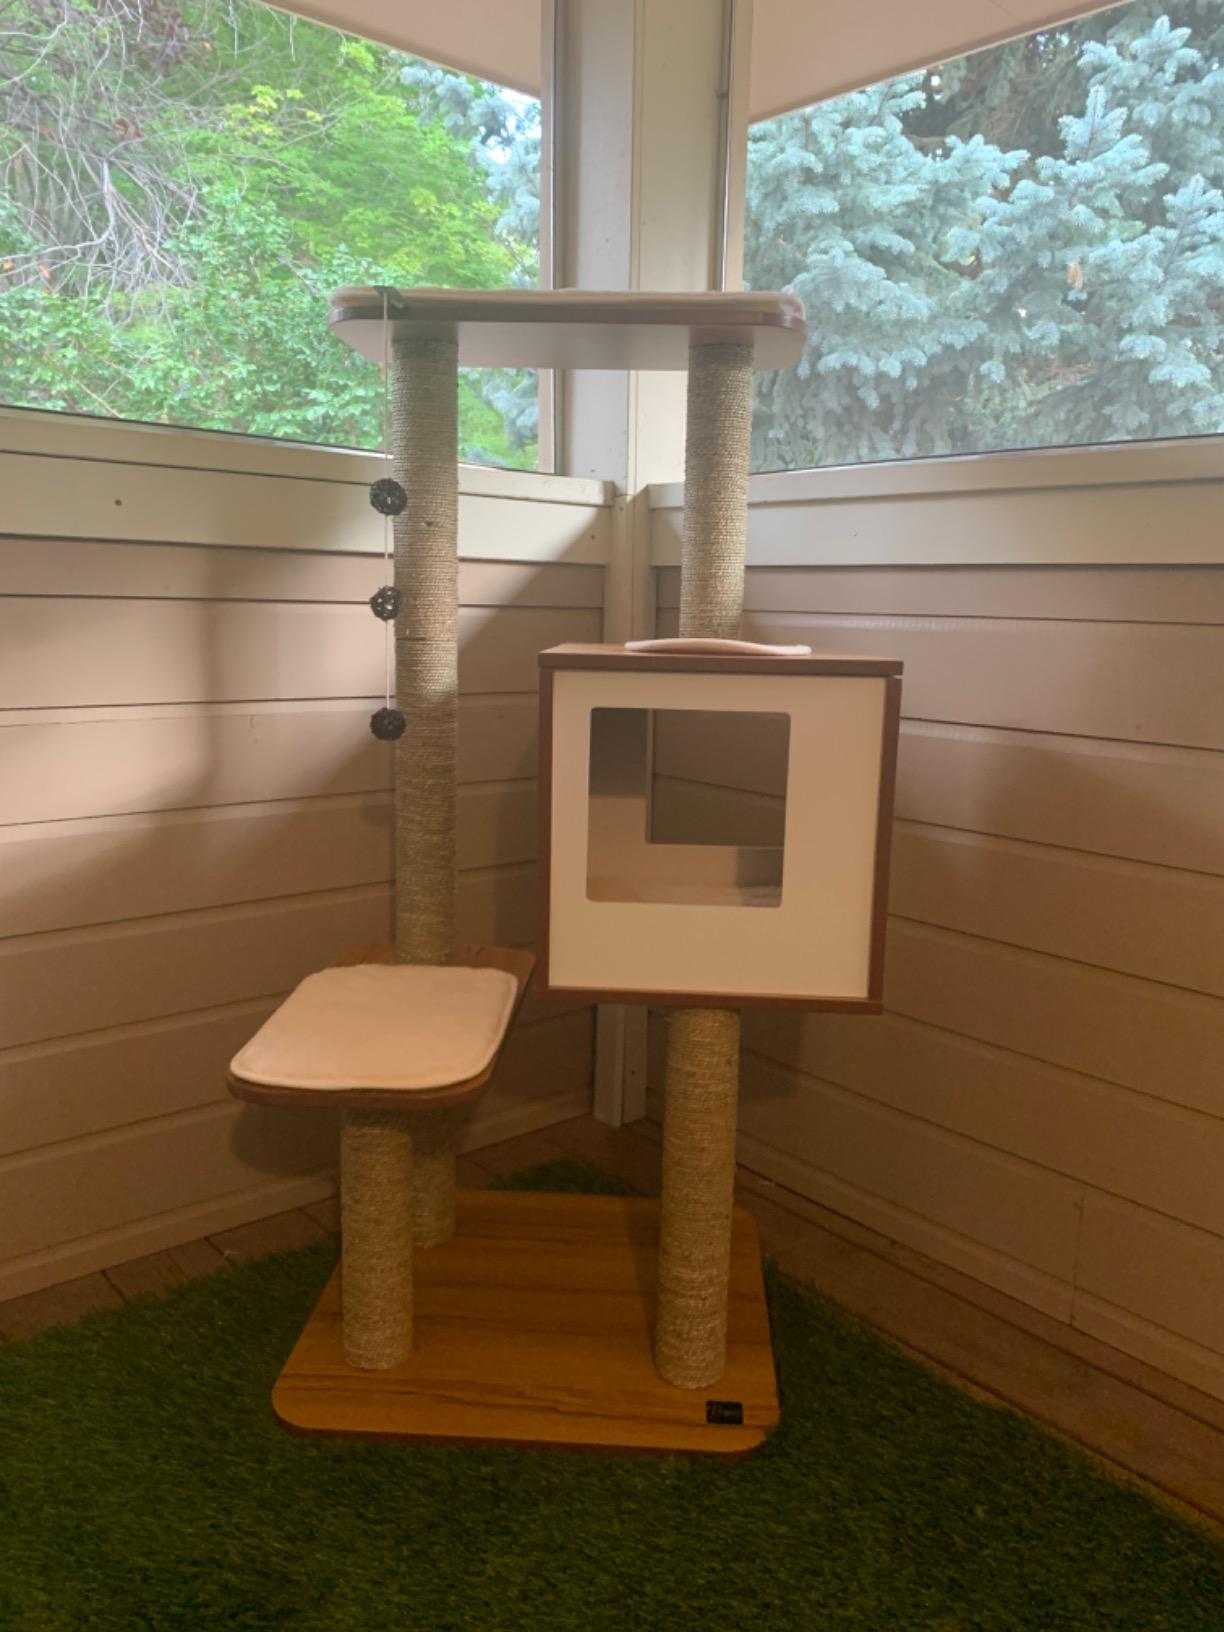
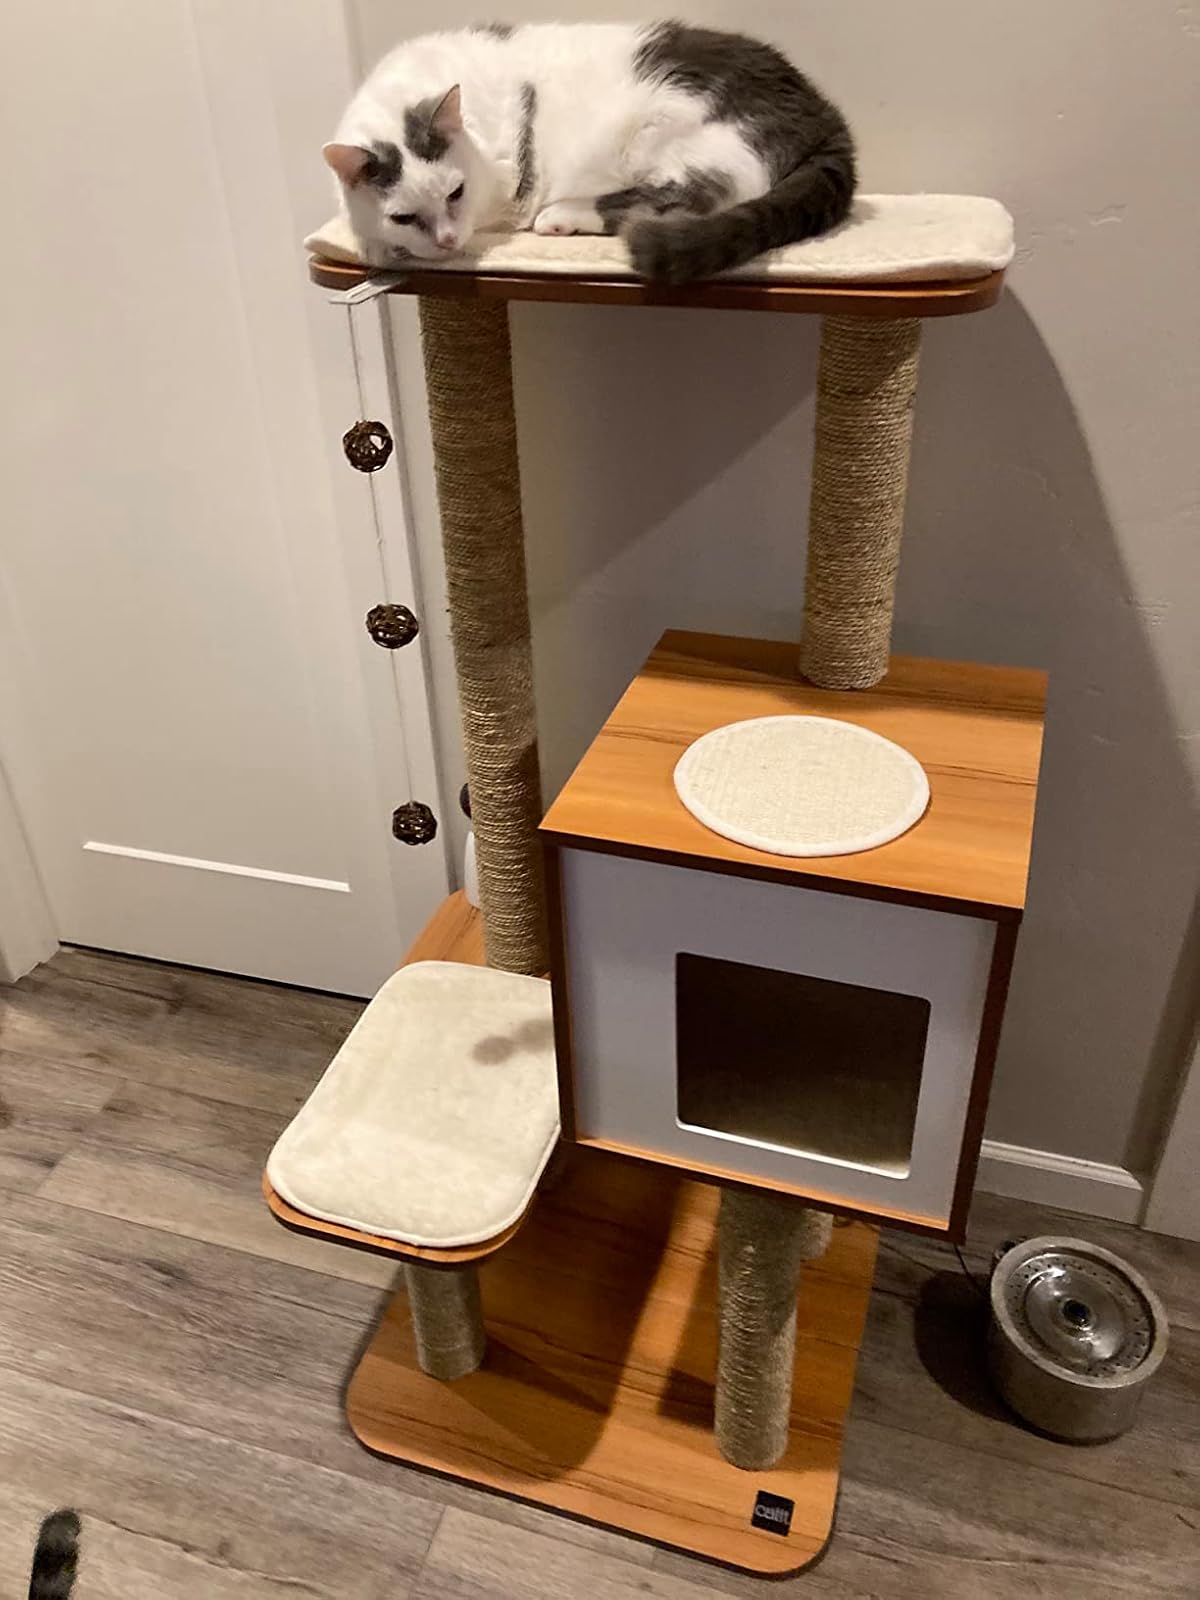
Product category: items_cat tree
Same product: yes